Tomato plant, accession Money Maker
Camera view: horizontal (90 deg, fisheye); turntable rotation: 240 degrees
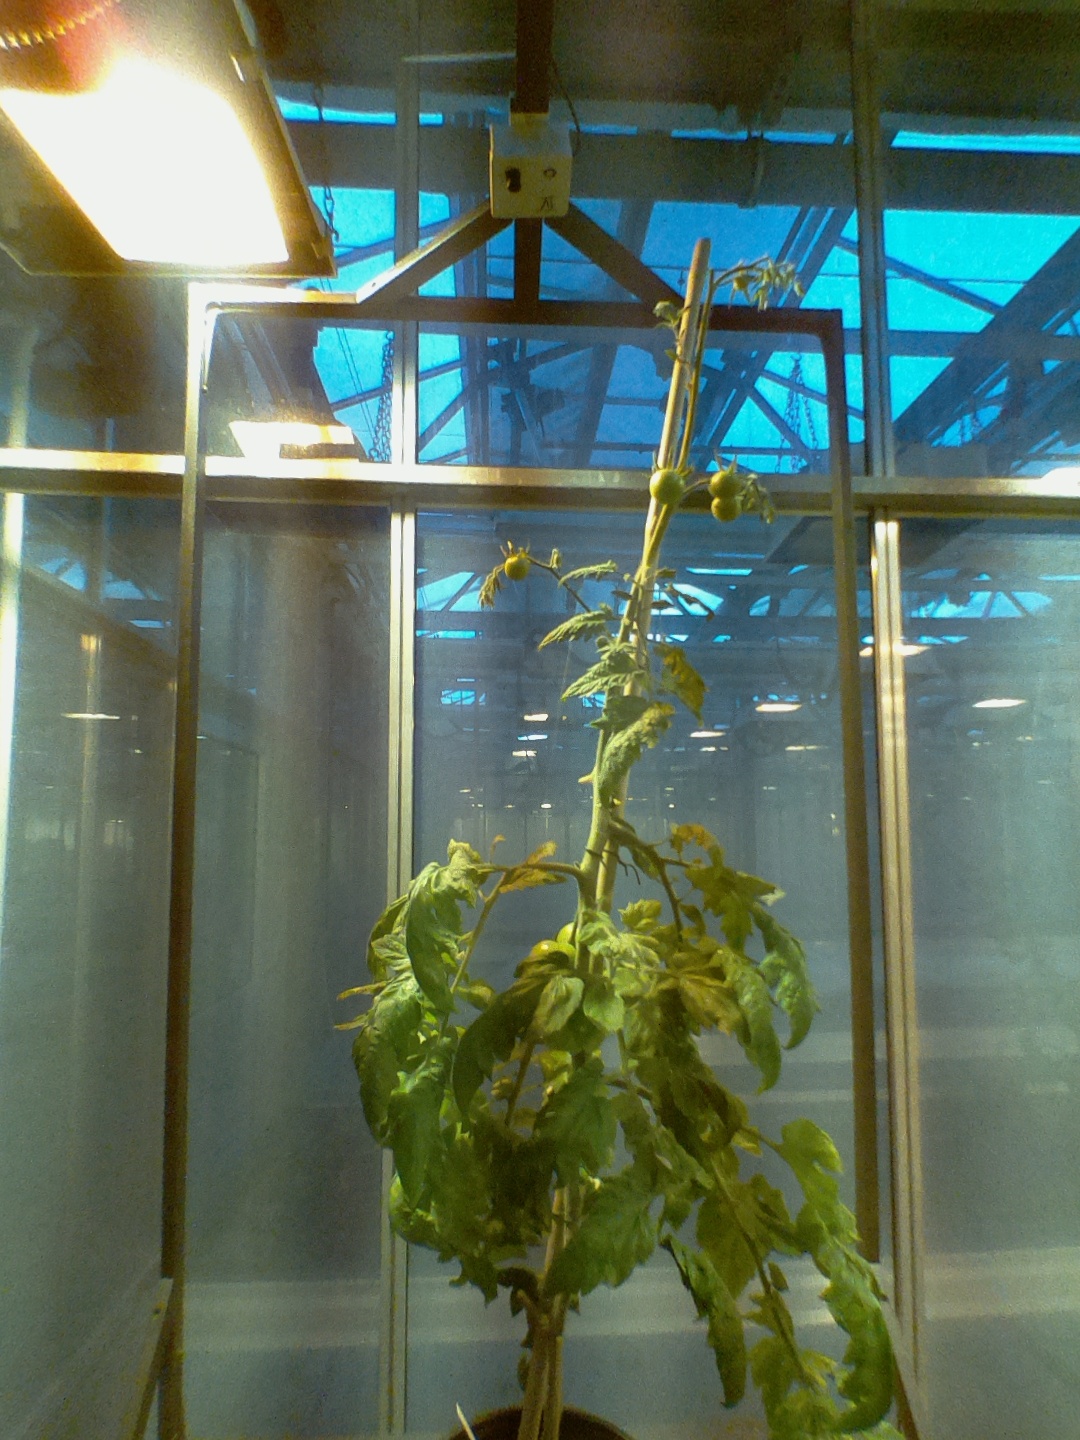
BBCH growth stage 76: 60%-70% of final fruit size